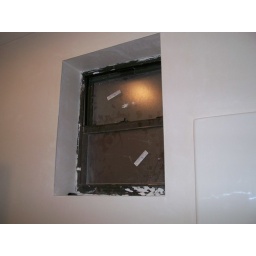
The window in the bathroom